Chimpanzee

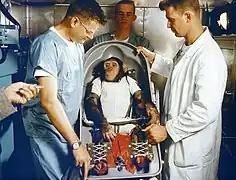
Ham, the first great ape in space, before being inserted into his Mercury-Redstone 2 capsule on 31 January 1961

Chimpanzees in media include Judy on the television series "Daktari" in the 1960s and Darwin on "The Wild Thornberrys" in the 1990s. In contrast to the fictional depictions of other animals, such as dogs (as in "Lassie"), dolphins ("Flipper"), horses ("The Black Stallion") or even other great apes ("King Kong"), chimpanzee characters and actions are rarely relevant to the plot. Depictions of chimpanzees as individuals rather than stock characters, and as central rather than incidental to the plot can be found in science fiction. Robert A. Heinlein's 1947 short story "Jerry Was a Man" concerns a genetically enhanced chimpanzee suing for better treatment. The 1972 film "Conquest of the Planet of the Apes", the third sequel of the 1968 film "Planet of the Apes", portrays a futuristic revolt of enslaved apes led by the only talking chimpanzee, Caesar, against their human masters.